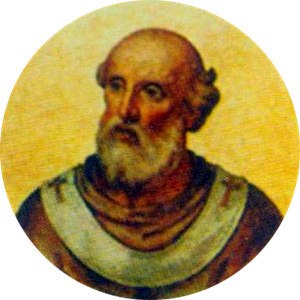
Paverækken / 1. årtusinde / 7. århundrede
Dette er en liste over paver, den romersk-katolske kirkes overhoved. Paverækken strækker sig tilbage til apostlen Peter.